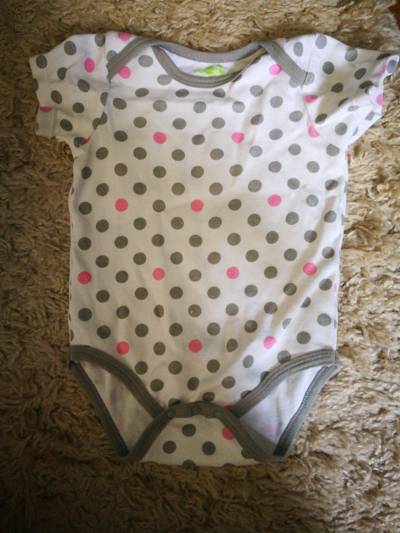
Waste category: clothes